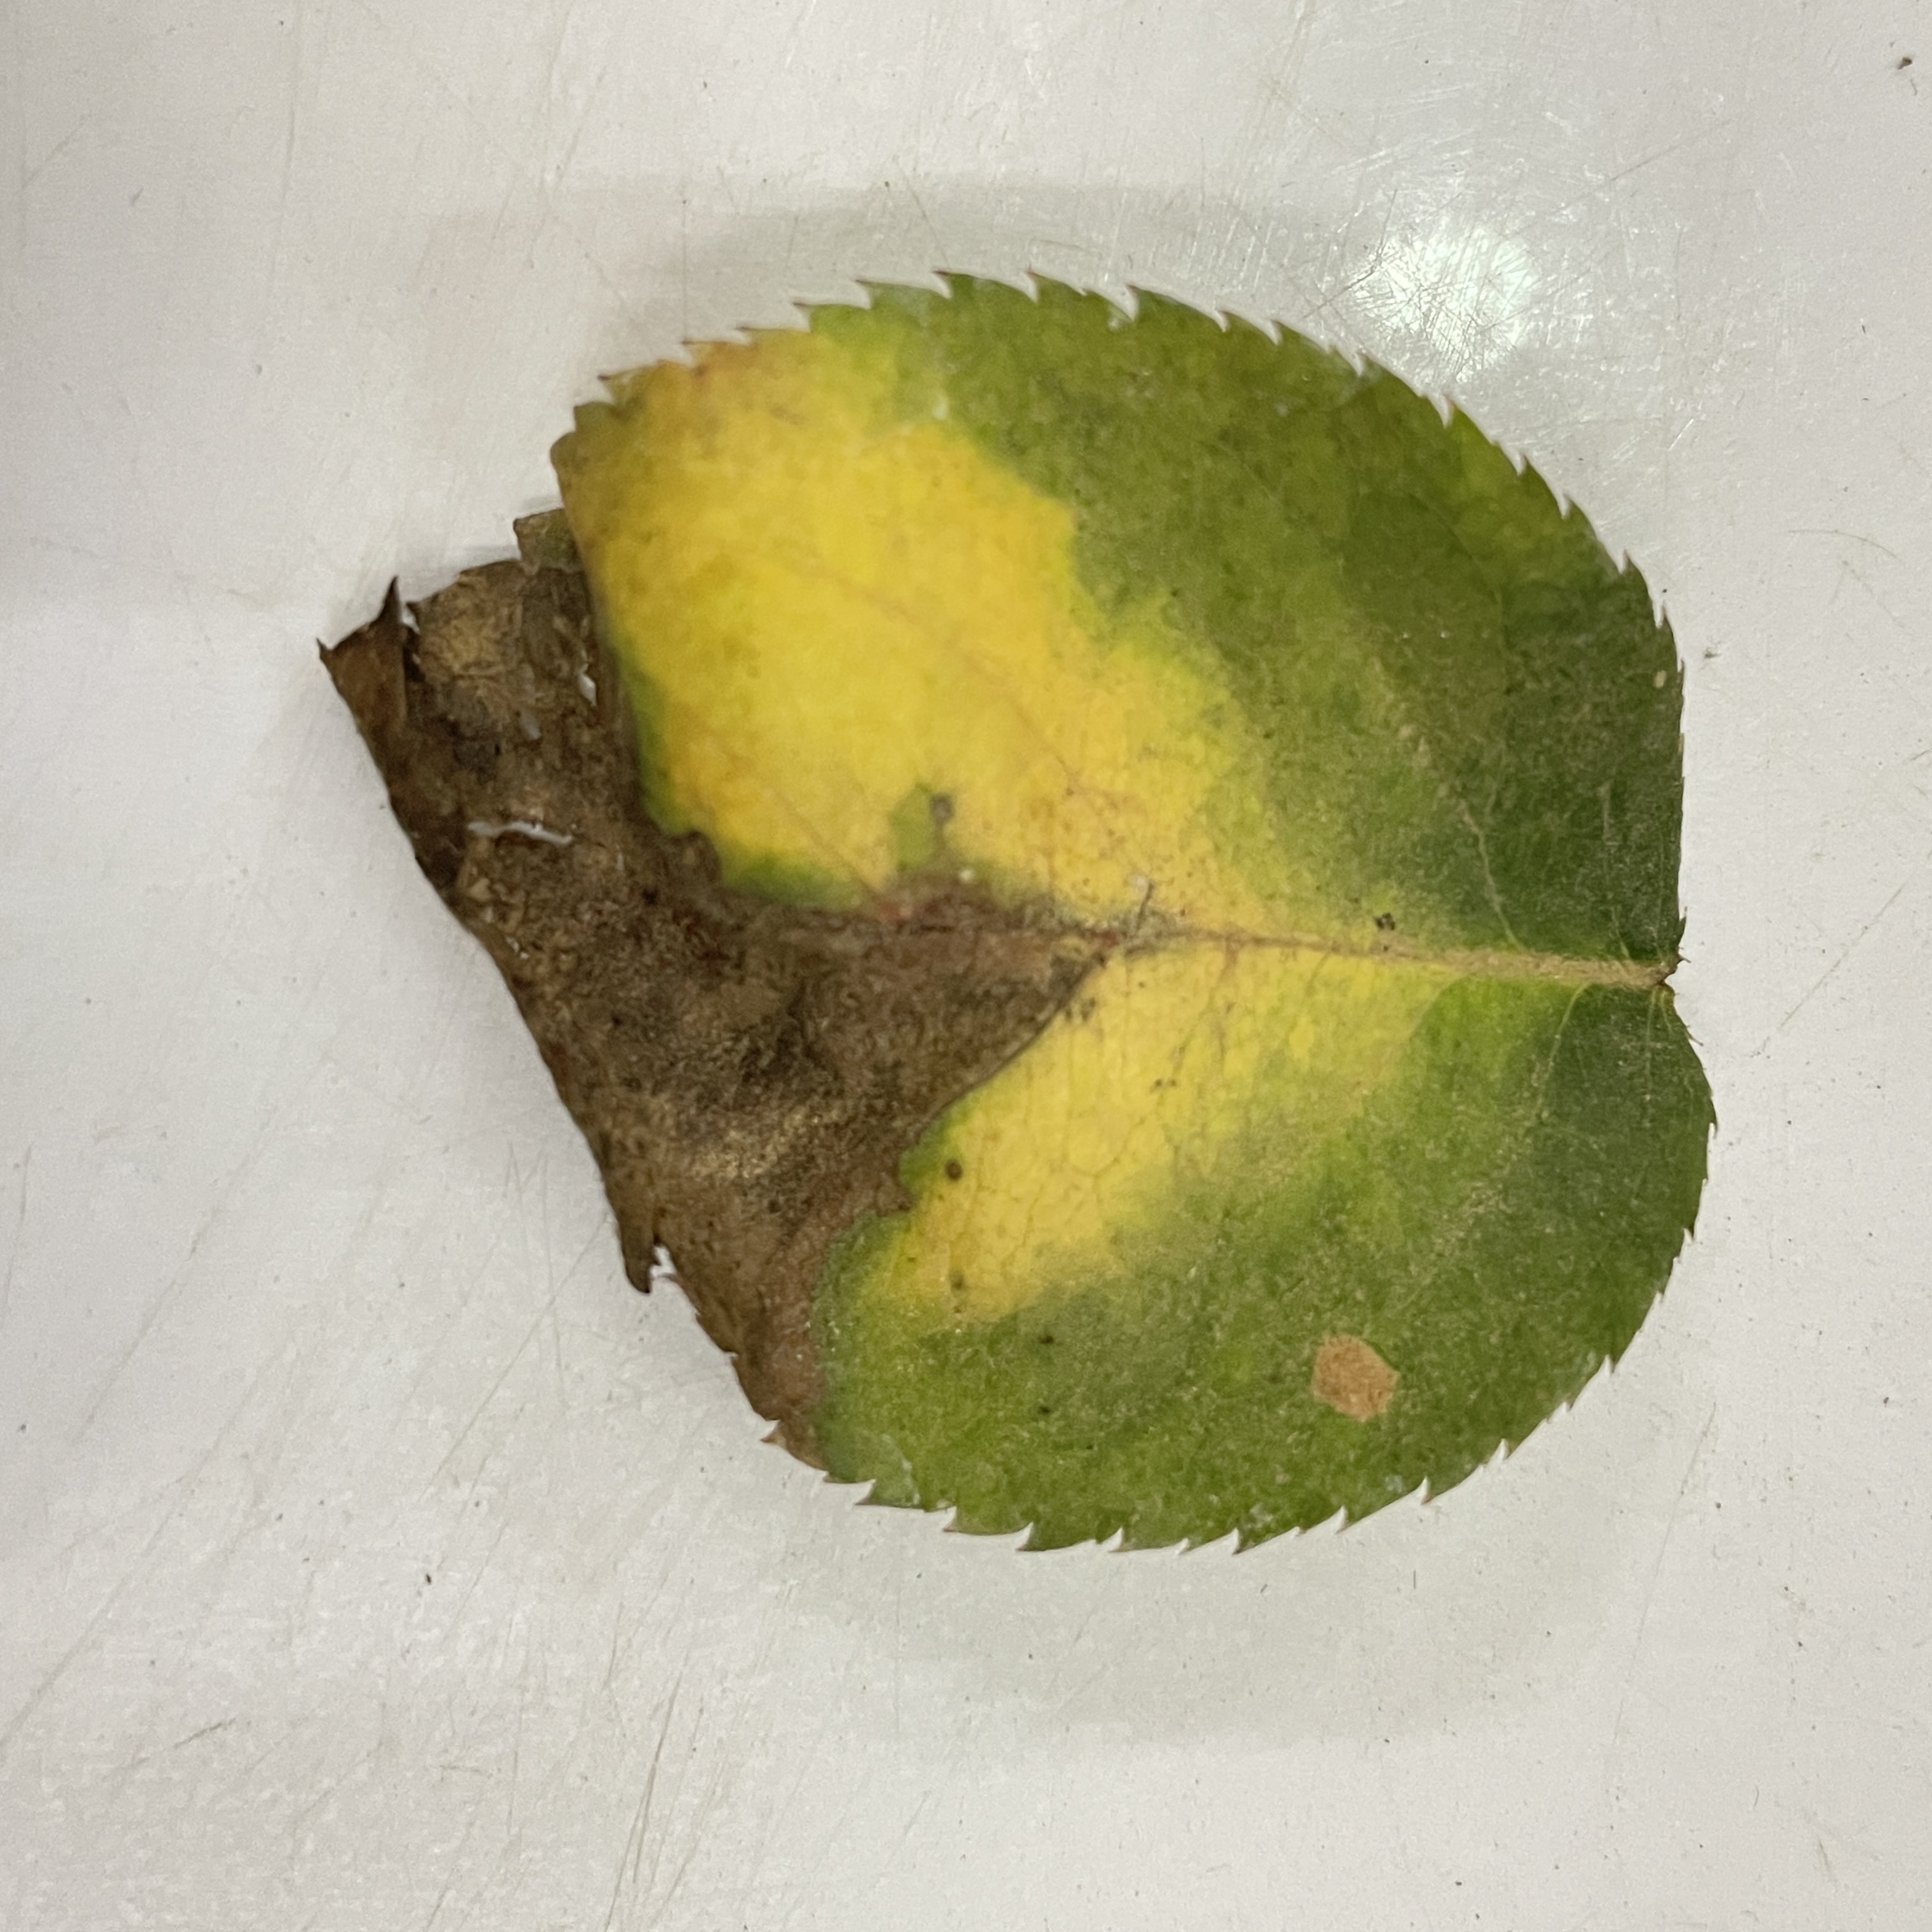
Label: Black Spot